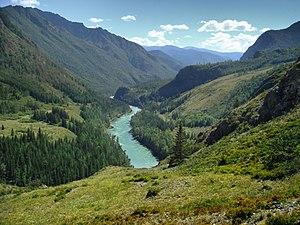
La Katoun est une rivière de Russie, longue de 688 km qui, en se combinant avec la Biia, donne naissance au fleuve Ob.